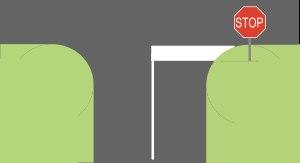
Le panneau de stop, codifié AB4 en France, indique les intersections où les conducteurs doivent marquer un temps d'arrêt et céder le passage aux usagers de la route rencontrée.
Le marquage au sol d'un stop en France est réalisé par une ligne transversale continue blanche.